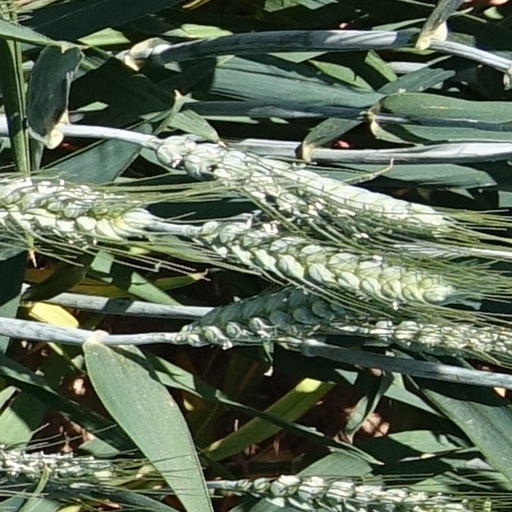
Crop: wheat